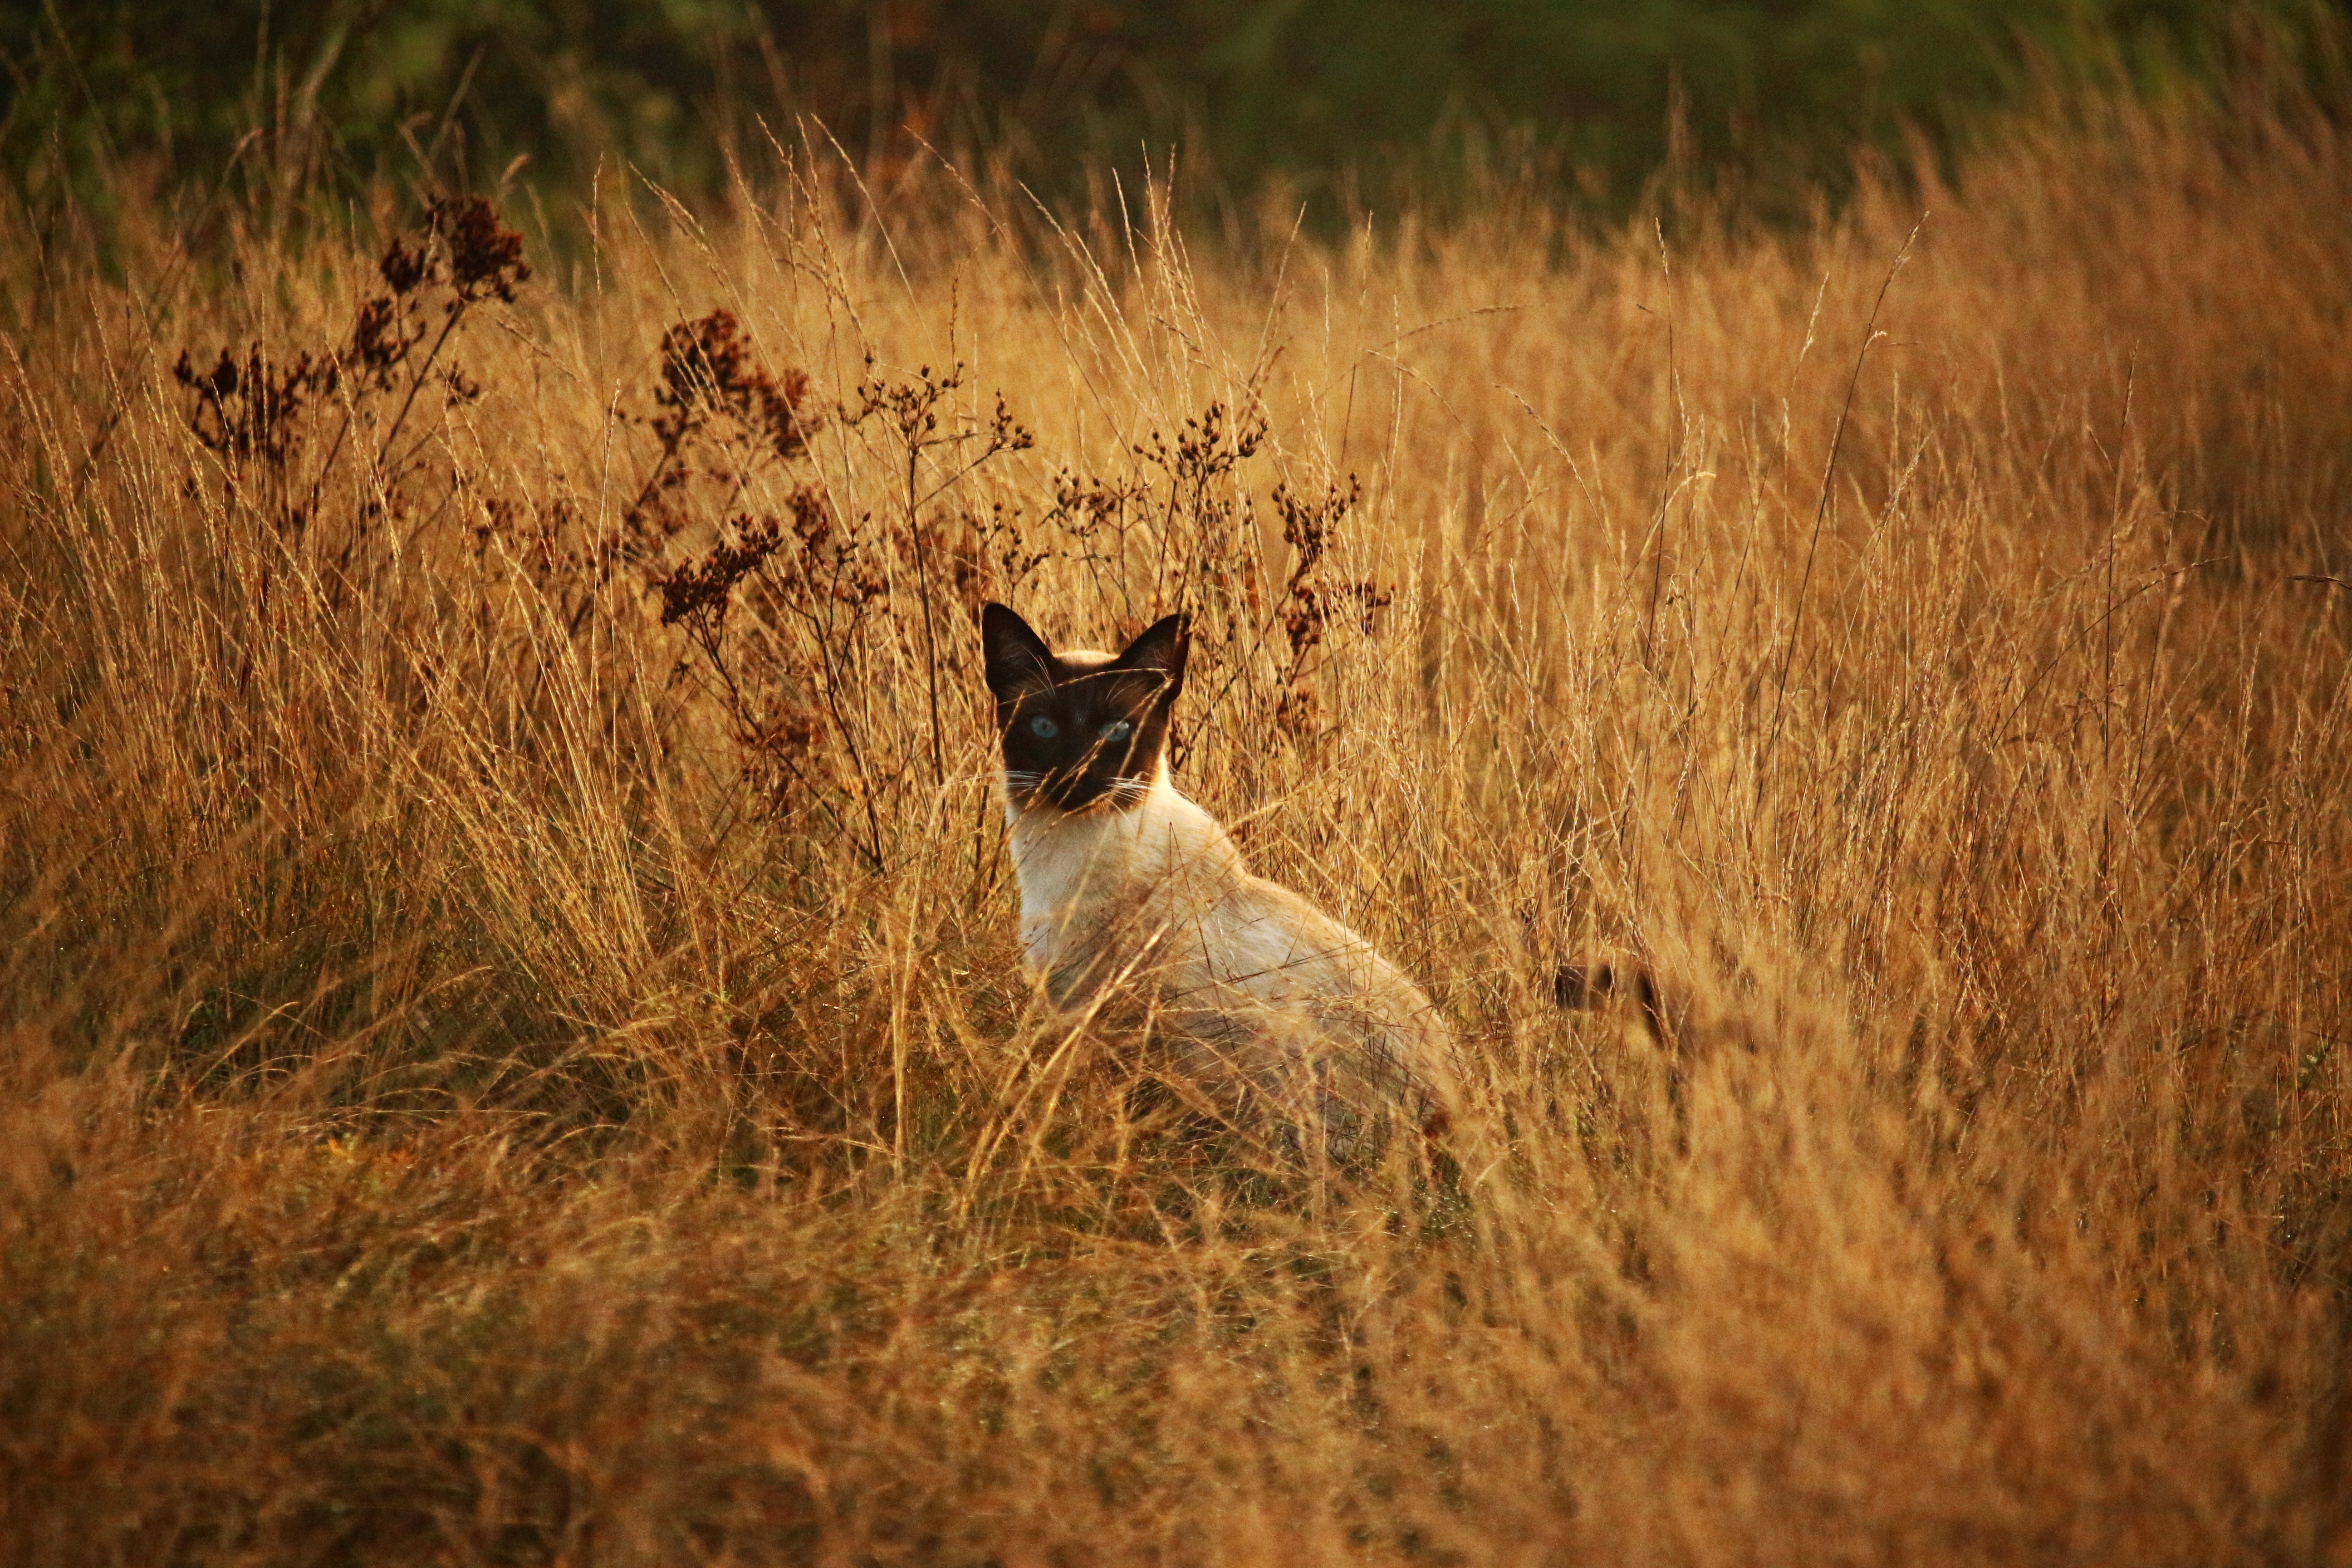
nature, grass, prairie, wildlife, kitten, cat, autumn, mammal, fauna, savanna, siam, whiskers, grassland, vertebrate, mieze, siamese, siamese cat, breed cat, hiding place, grass family, small to medium sized cats, cat like mammal